Miyako Station

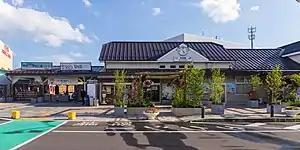
JR Miyako Station in June 2019

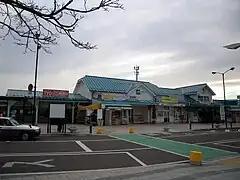
The old JR Miyako Station

Miyako Station is a terminal station on the Yamada Line, and is located 102.1 kilometers from the opposing terminus of the line at Morioka Station. It is also a station for the Sanriku Railway's Rias Line, and was located 92.0 rail kilometers from the terminus of the line at Sakari Station.